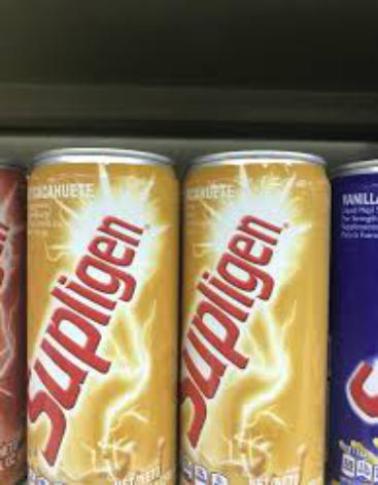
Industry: Food